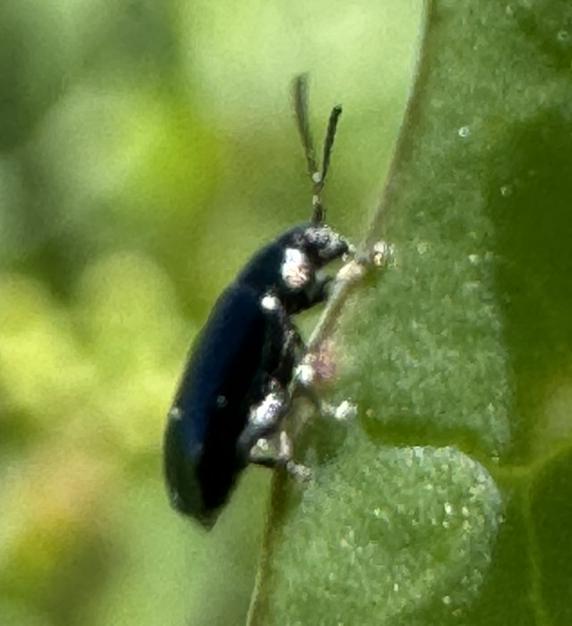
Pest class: crucifer_flea_beetle